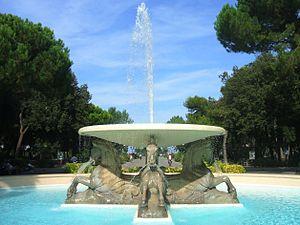
Le Grand Hôtel Rimini est un historique hôtel de luxe de Rimini, élu monument national en 1994 et situé dans le parc Federico Fellini.